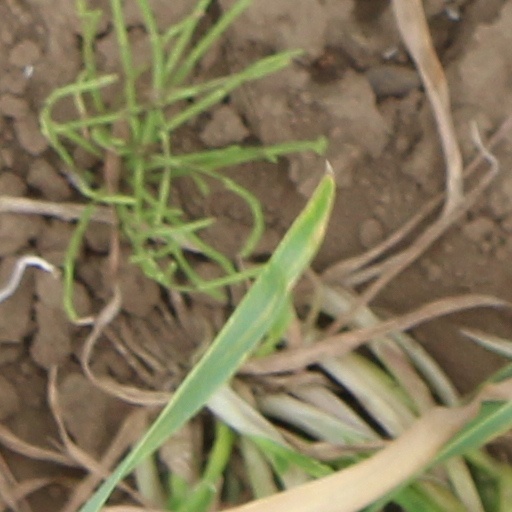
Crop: wheat